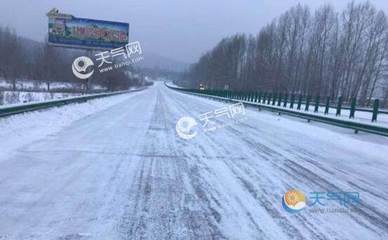
Weather: snow or frosty